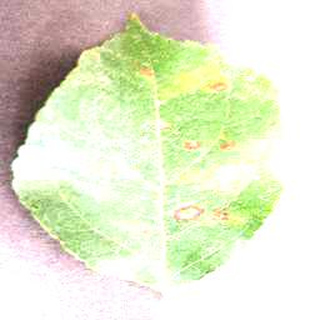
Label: apple_cedar_apple_rust